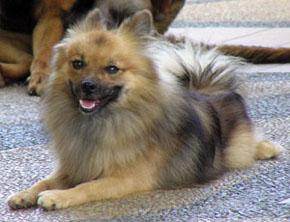
Breed: pomeranian